Jiangxin Temple

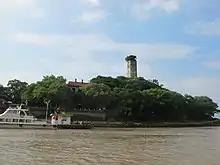
The East Pagoda.

The East Pagoda was originally built in 869 or 969 and rebuilt in the following dynasties many times. Hexagon in shape, it has seven stories with the height of . The pagoda originally had rafters and corridors, in 1894, the British government established the British Consulate in Wenzhou near the pagoda, and forced local government to demolish the rafters and corridors.